Mighty No. 9

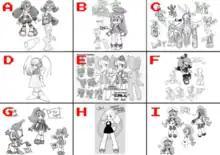
The nine designs of Call used for the poll

An opinion poll was launched on September 27 to choose the design of Call, Beck's partner. The poll asks voters to choose among nine design choices labelled from A to I, all drawn by members of both Inti Creates and Comcept. The poll was closed and the result was posted on the evening of October 1, with designs E, F and H winning out. The game's soundtrack was composed primarily by Manami Matsumae, of "Mega Man" fame, with sound direction and additional compositions by Ippo Yamada. A single track each was also contributed by Takashi Tateishi of "Mega Man 2" fame, and Masahiro Aoki.